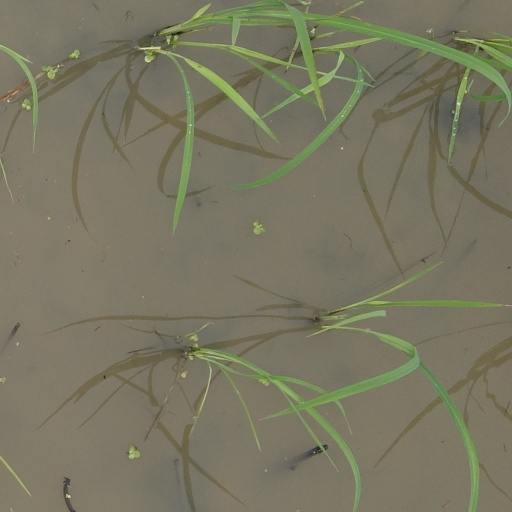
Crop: rice